Happy Valley, American Samoa

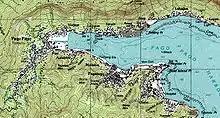
Map of Pago Pago.

Happy Valley is a residential area with farmland located near Mount Tepatasi in Pago Pago, American Samoa. Six World War II ammunition bunkers are visible along the main road leading into Happy Valley, situated on the left-hand side before reaching a dirt road. This dirt road, also on the left, leads to a large concrete bunker that once served as the naval communications headquarters during the war. Tutuila Island, where Happy Valley is located, is dotted with over fifty pillbox fortifications from the same period. Among these, the most prominent is the U.S. Marine Corps communication bunker in Pago Pago. This bunker is located in Autapini, which lies between Malaloa and Happy Valley.